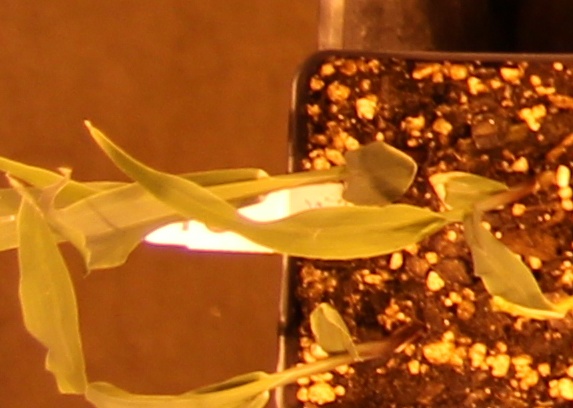
Label: Corn